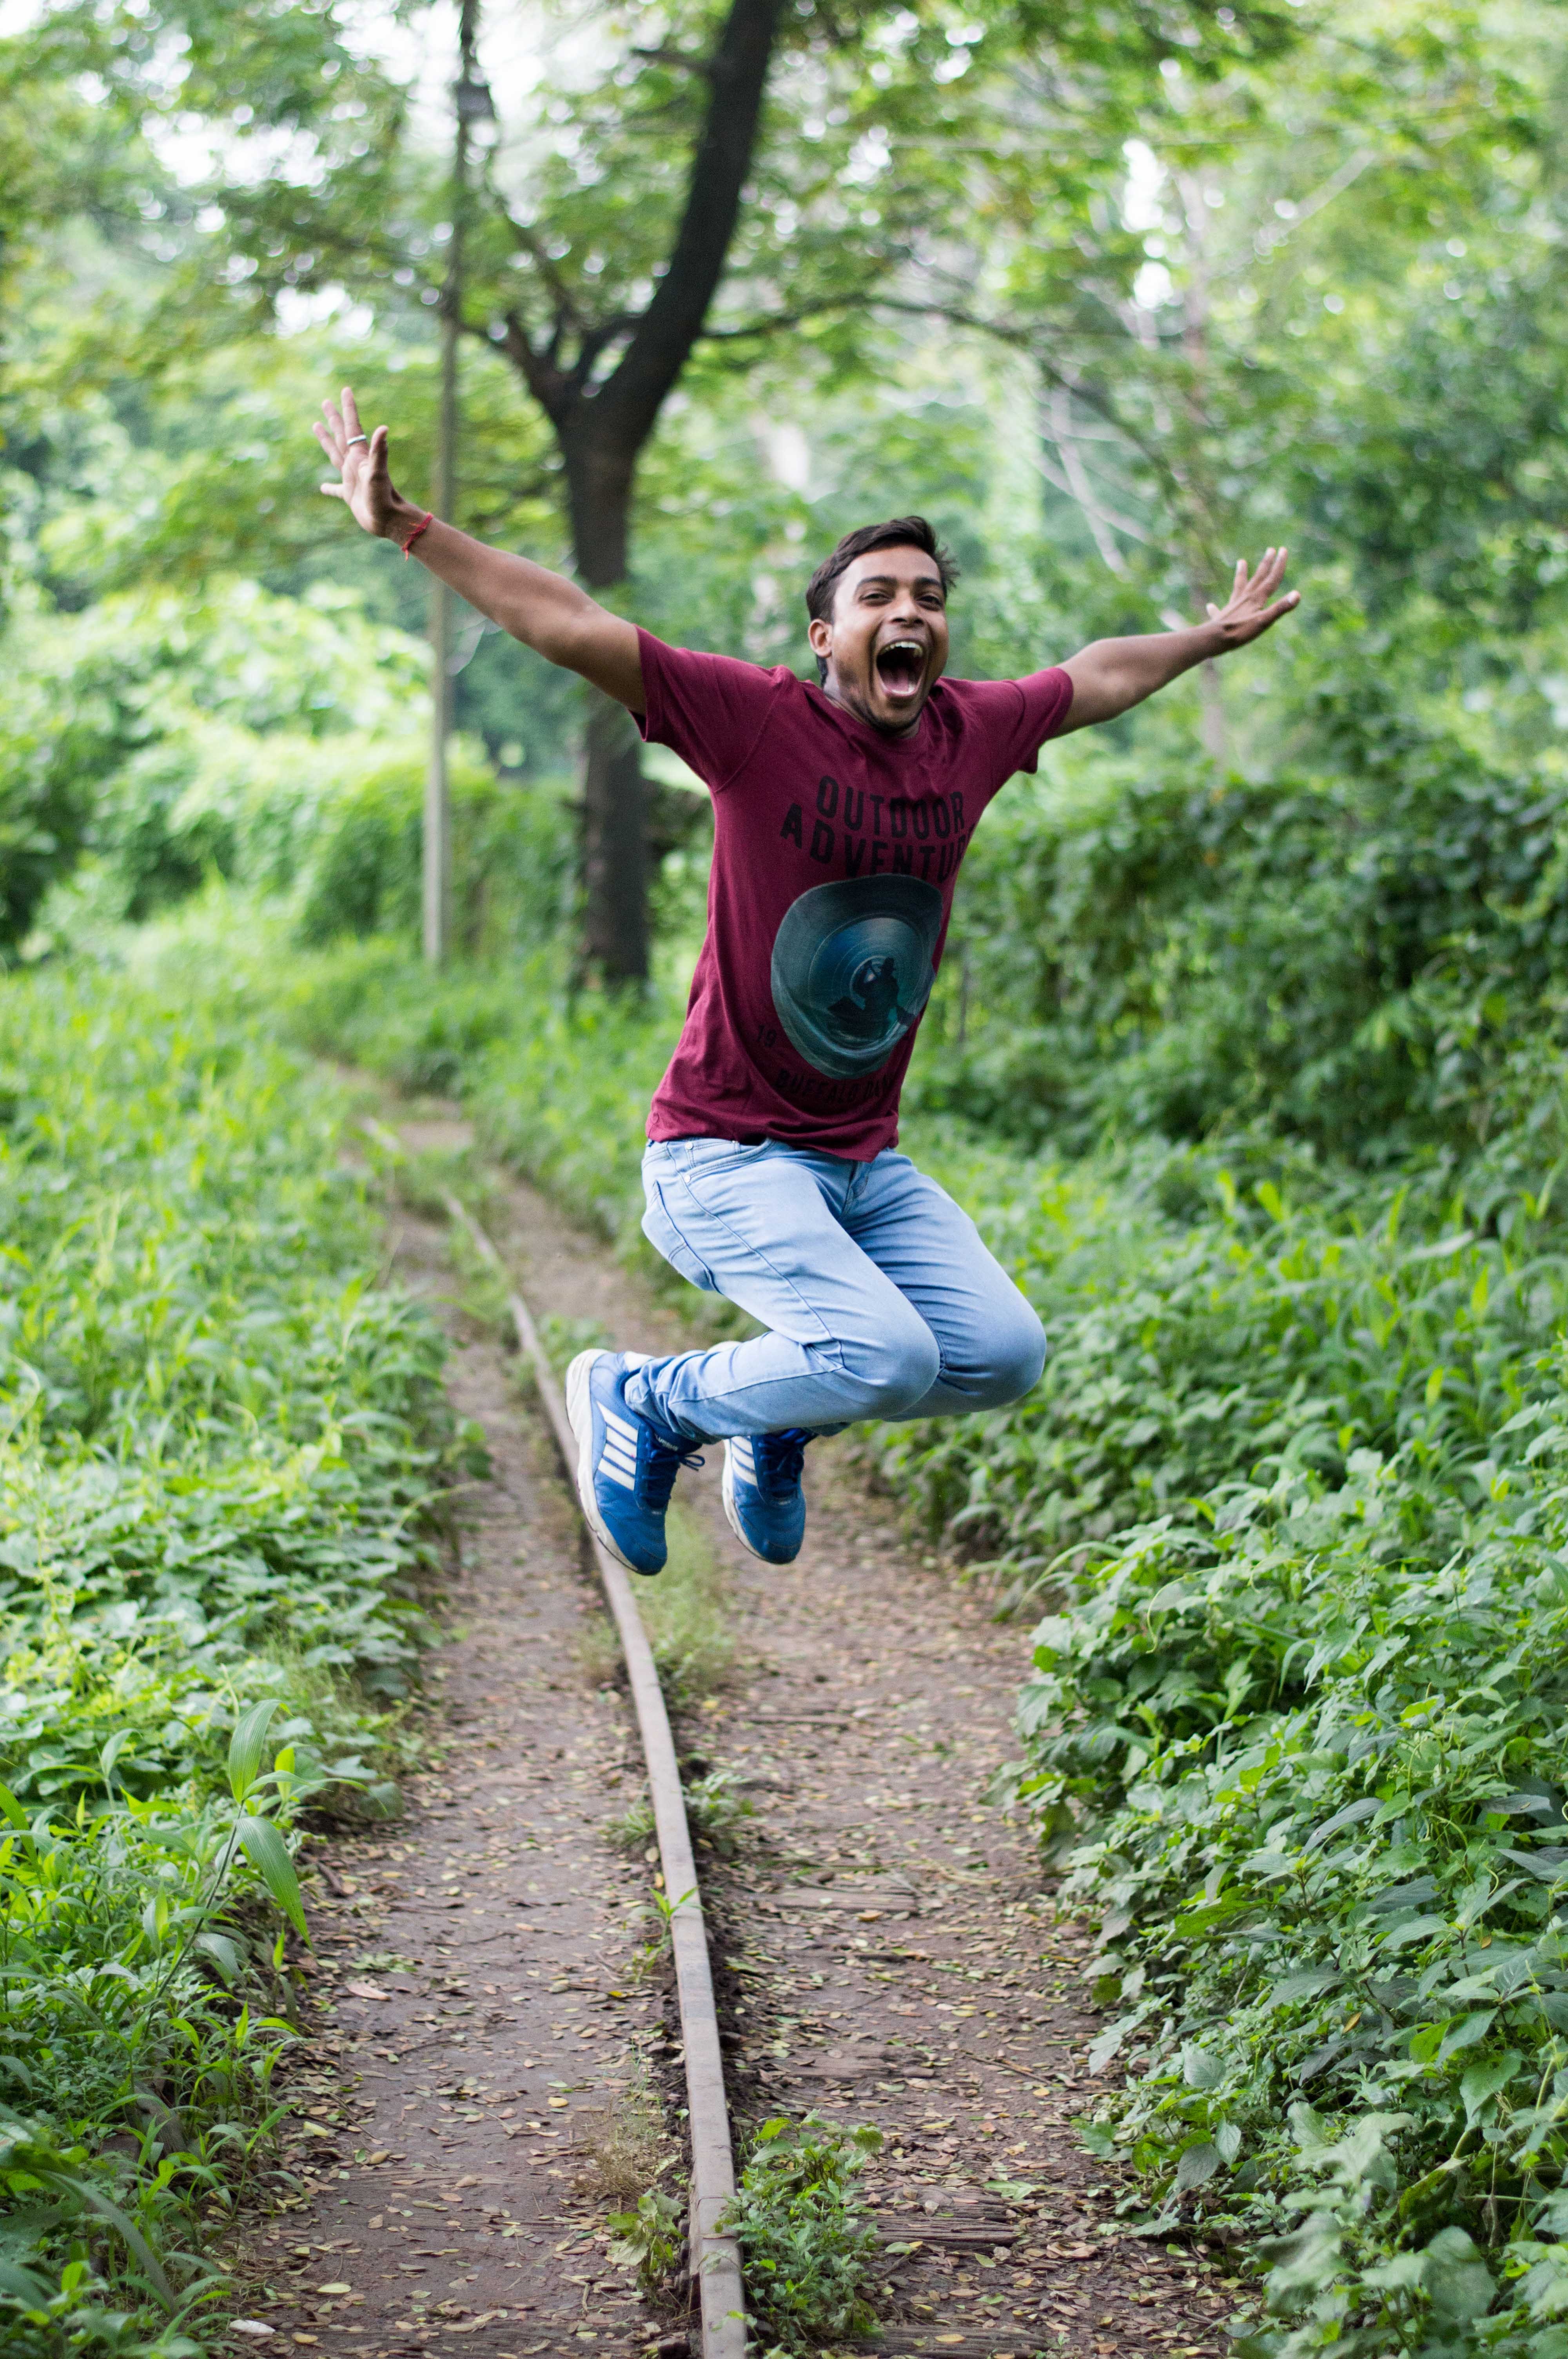
People in nature, jumping, fun, tree, recreation, adventure, grass, jungle, happy, plant, forest, leisure, play